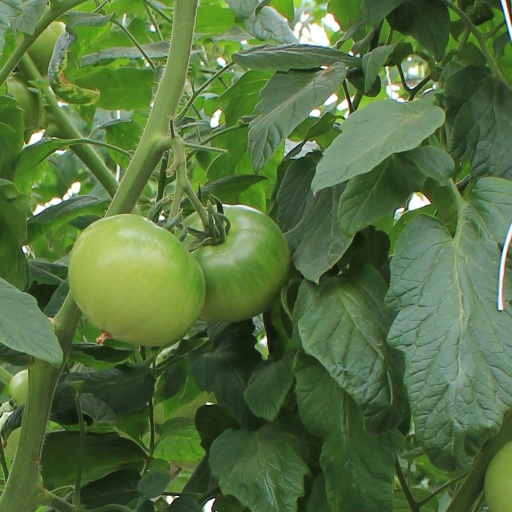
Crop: tomato